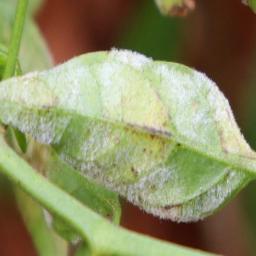
Label: powdery mildew